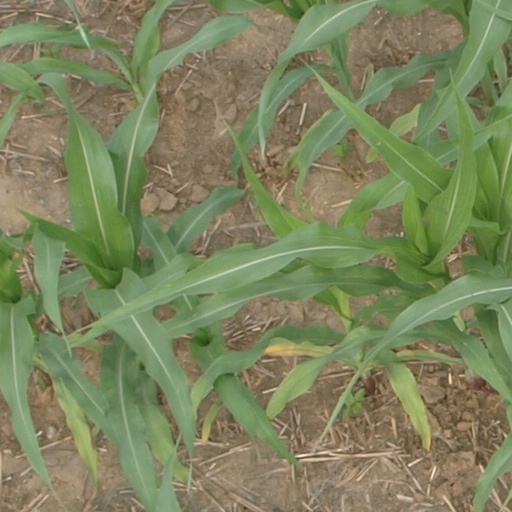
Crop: maize; corn